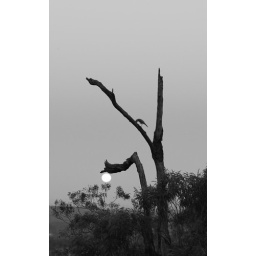
Moonrise in the Valley with bird and tree